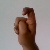
The image shows a hand gesture representing the letter 'X' in Indian Sign Language.